Ponsonby, Cumbria

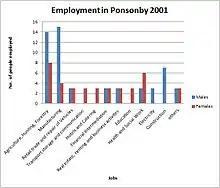
Employment in 2001

The village's population has increased since 1801 to a figure of 205 in 2011, in 106 households, all identifying as White. 165 people living in Ponsonby state that they are Christian, with 1 person Buddhist, and the remainder stating no religion or did not answer the section in the Census. The village is made up of 106 households, 7 do not have central heating.